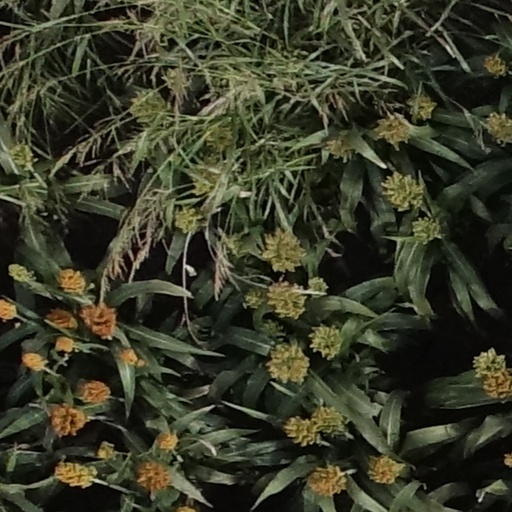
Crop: sorghum